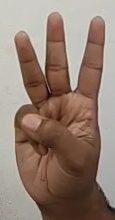
ASL sign: W